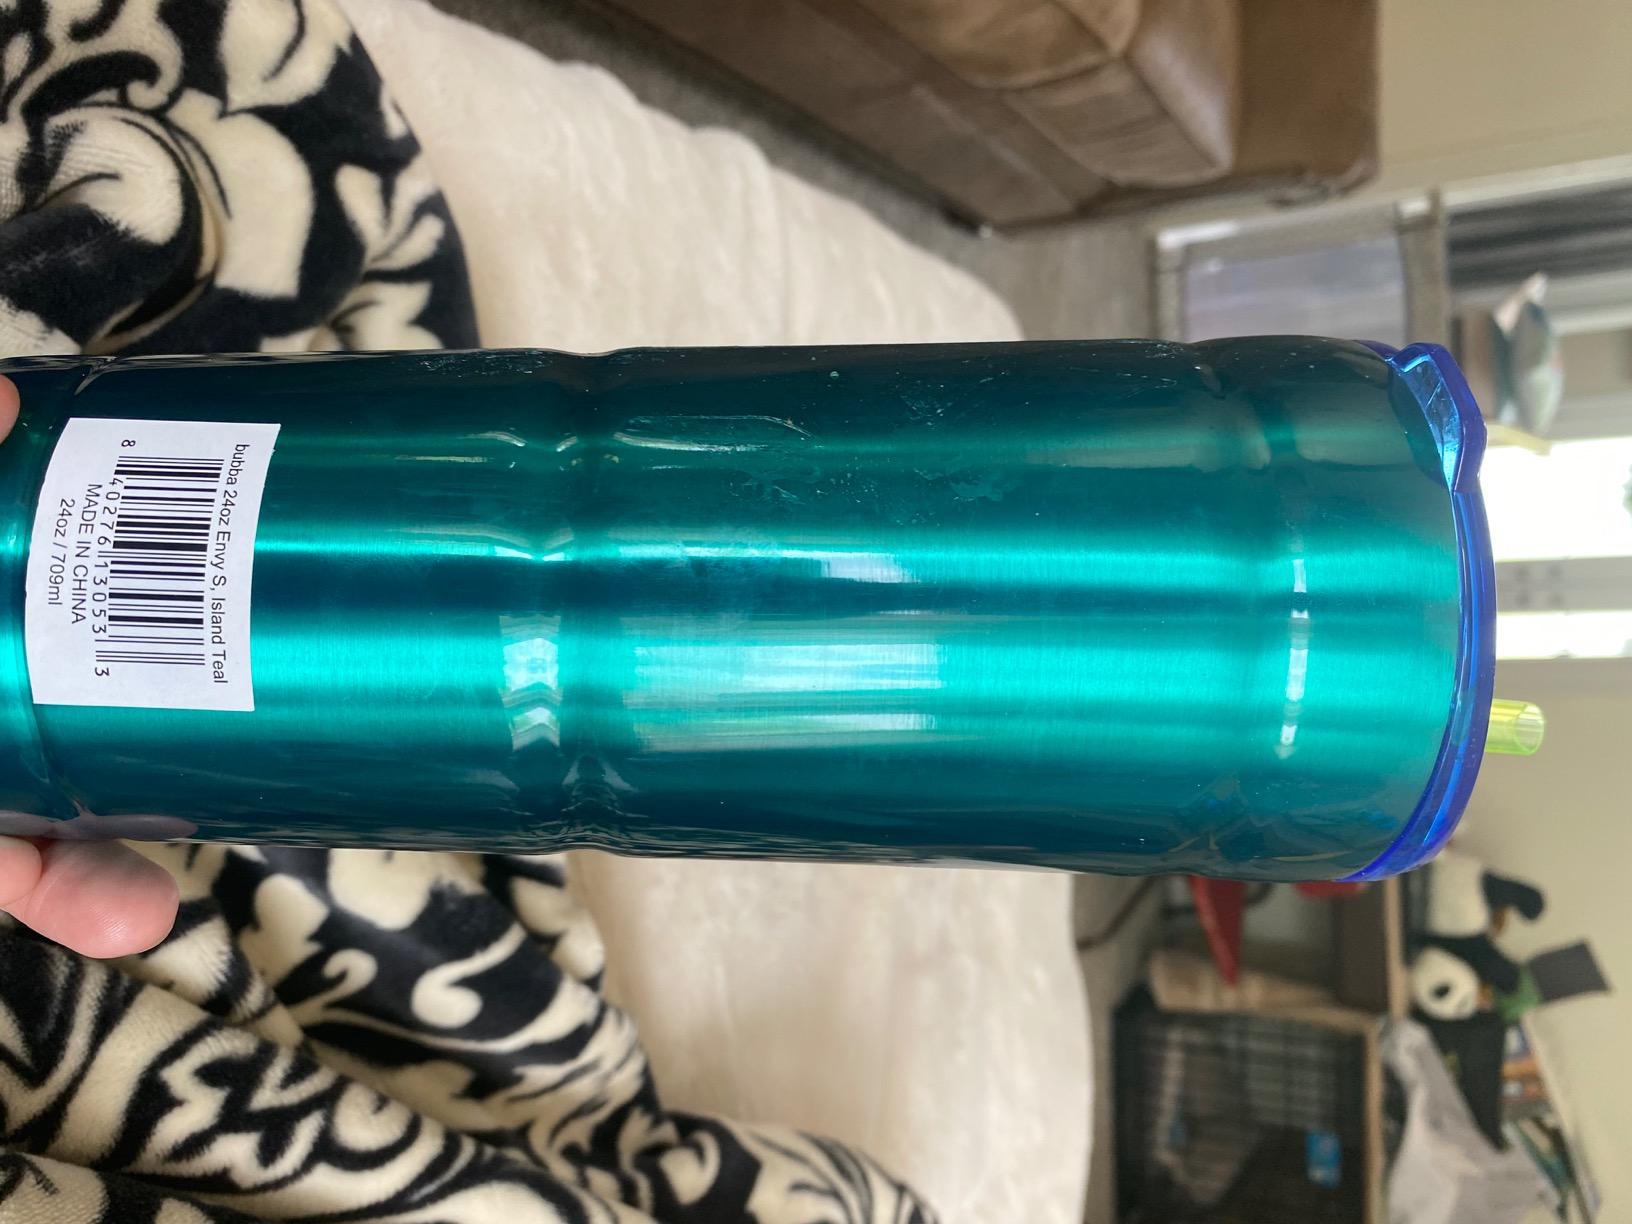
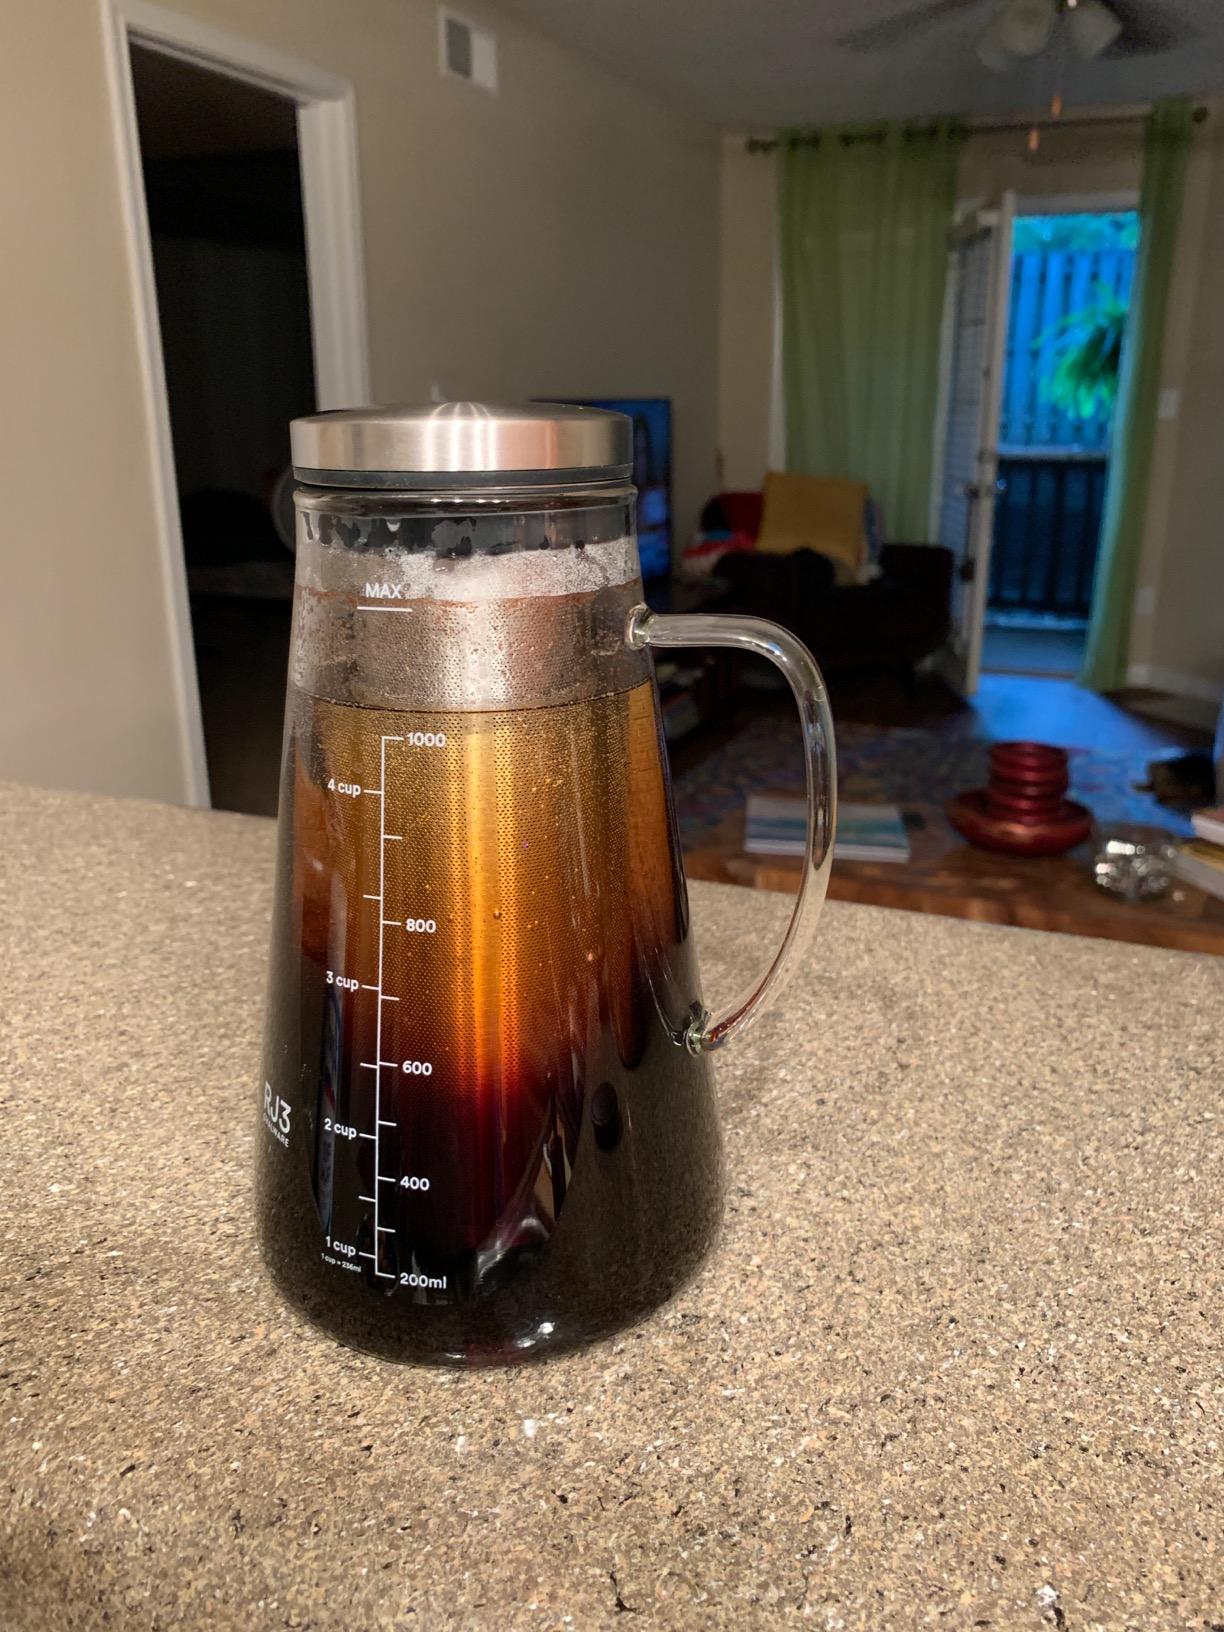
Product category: items_tea
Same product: no